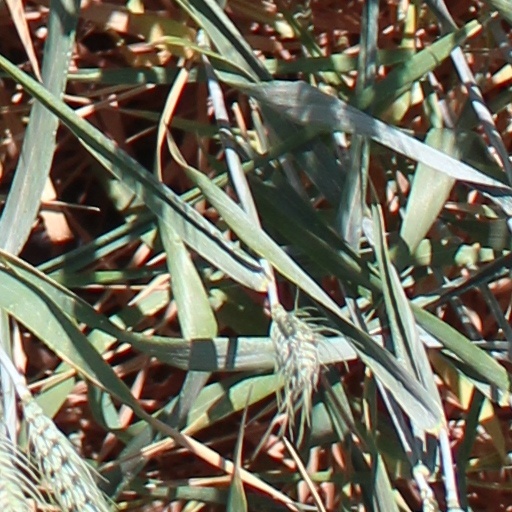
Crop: wheat